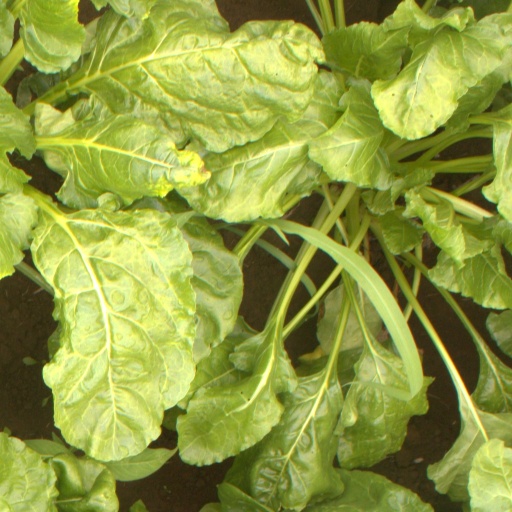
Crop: sugar beet